Silent Night (2023 film)

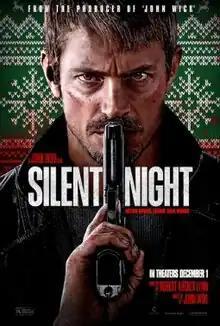
Theatrical release poster

Silent Night is a 2023 American vigilante action-thriller film directed by John Woo, who also produced the film with Christian Mercuri, Lori Tilkin deFelice, Basil Iwanyk, and Erica Lee. The film was written by Robert Archer Lynn and stars Joel Kinnaman, with Scott Mescudi, Harold Torres, and Catalina Sandino Moreno in supporting roles.